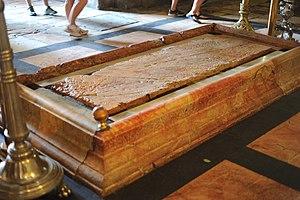
La Pierre de l’Onction, ou Pierre de l’Embaumement est, selon la tradition chrétienne, la pierre sur laquelle le corps du Christ fut lavé et enveloppé dans le Saint-Suaire par Joseph d’Arimathie et Nicodème avant la Mise au tombeau.